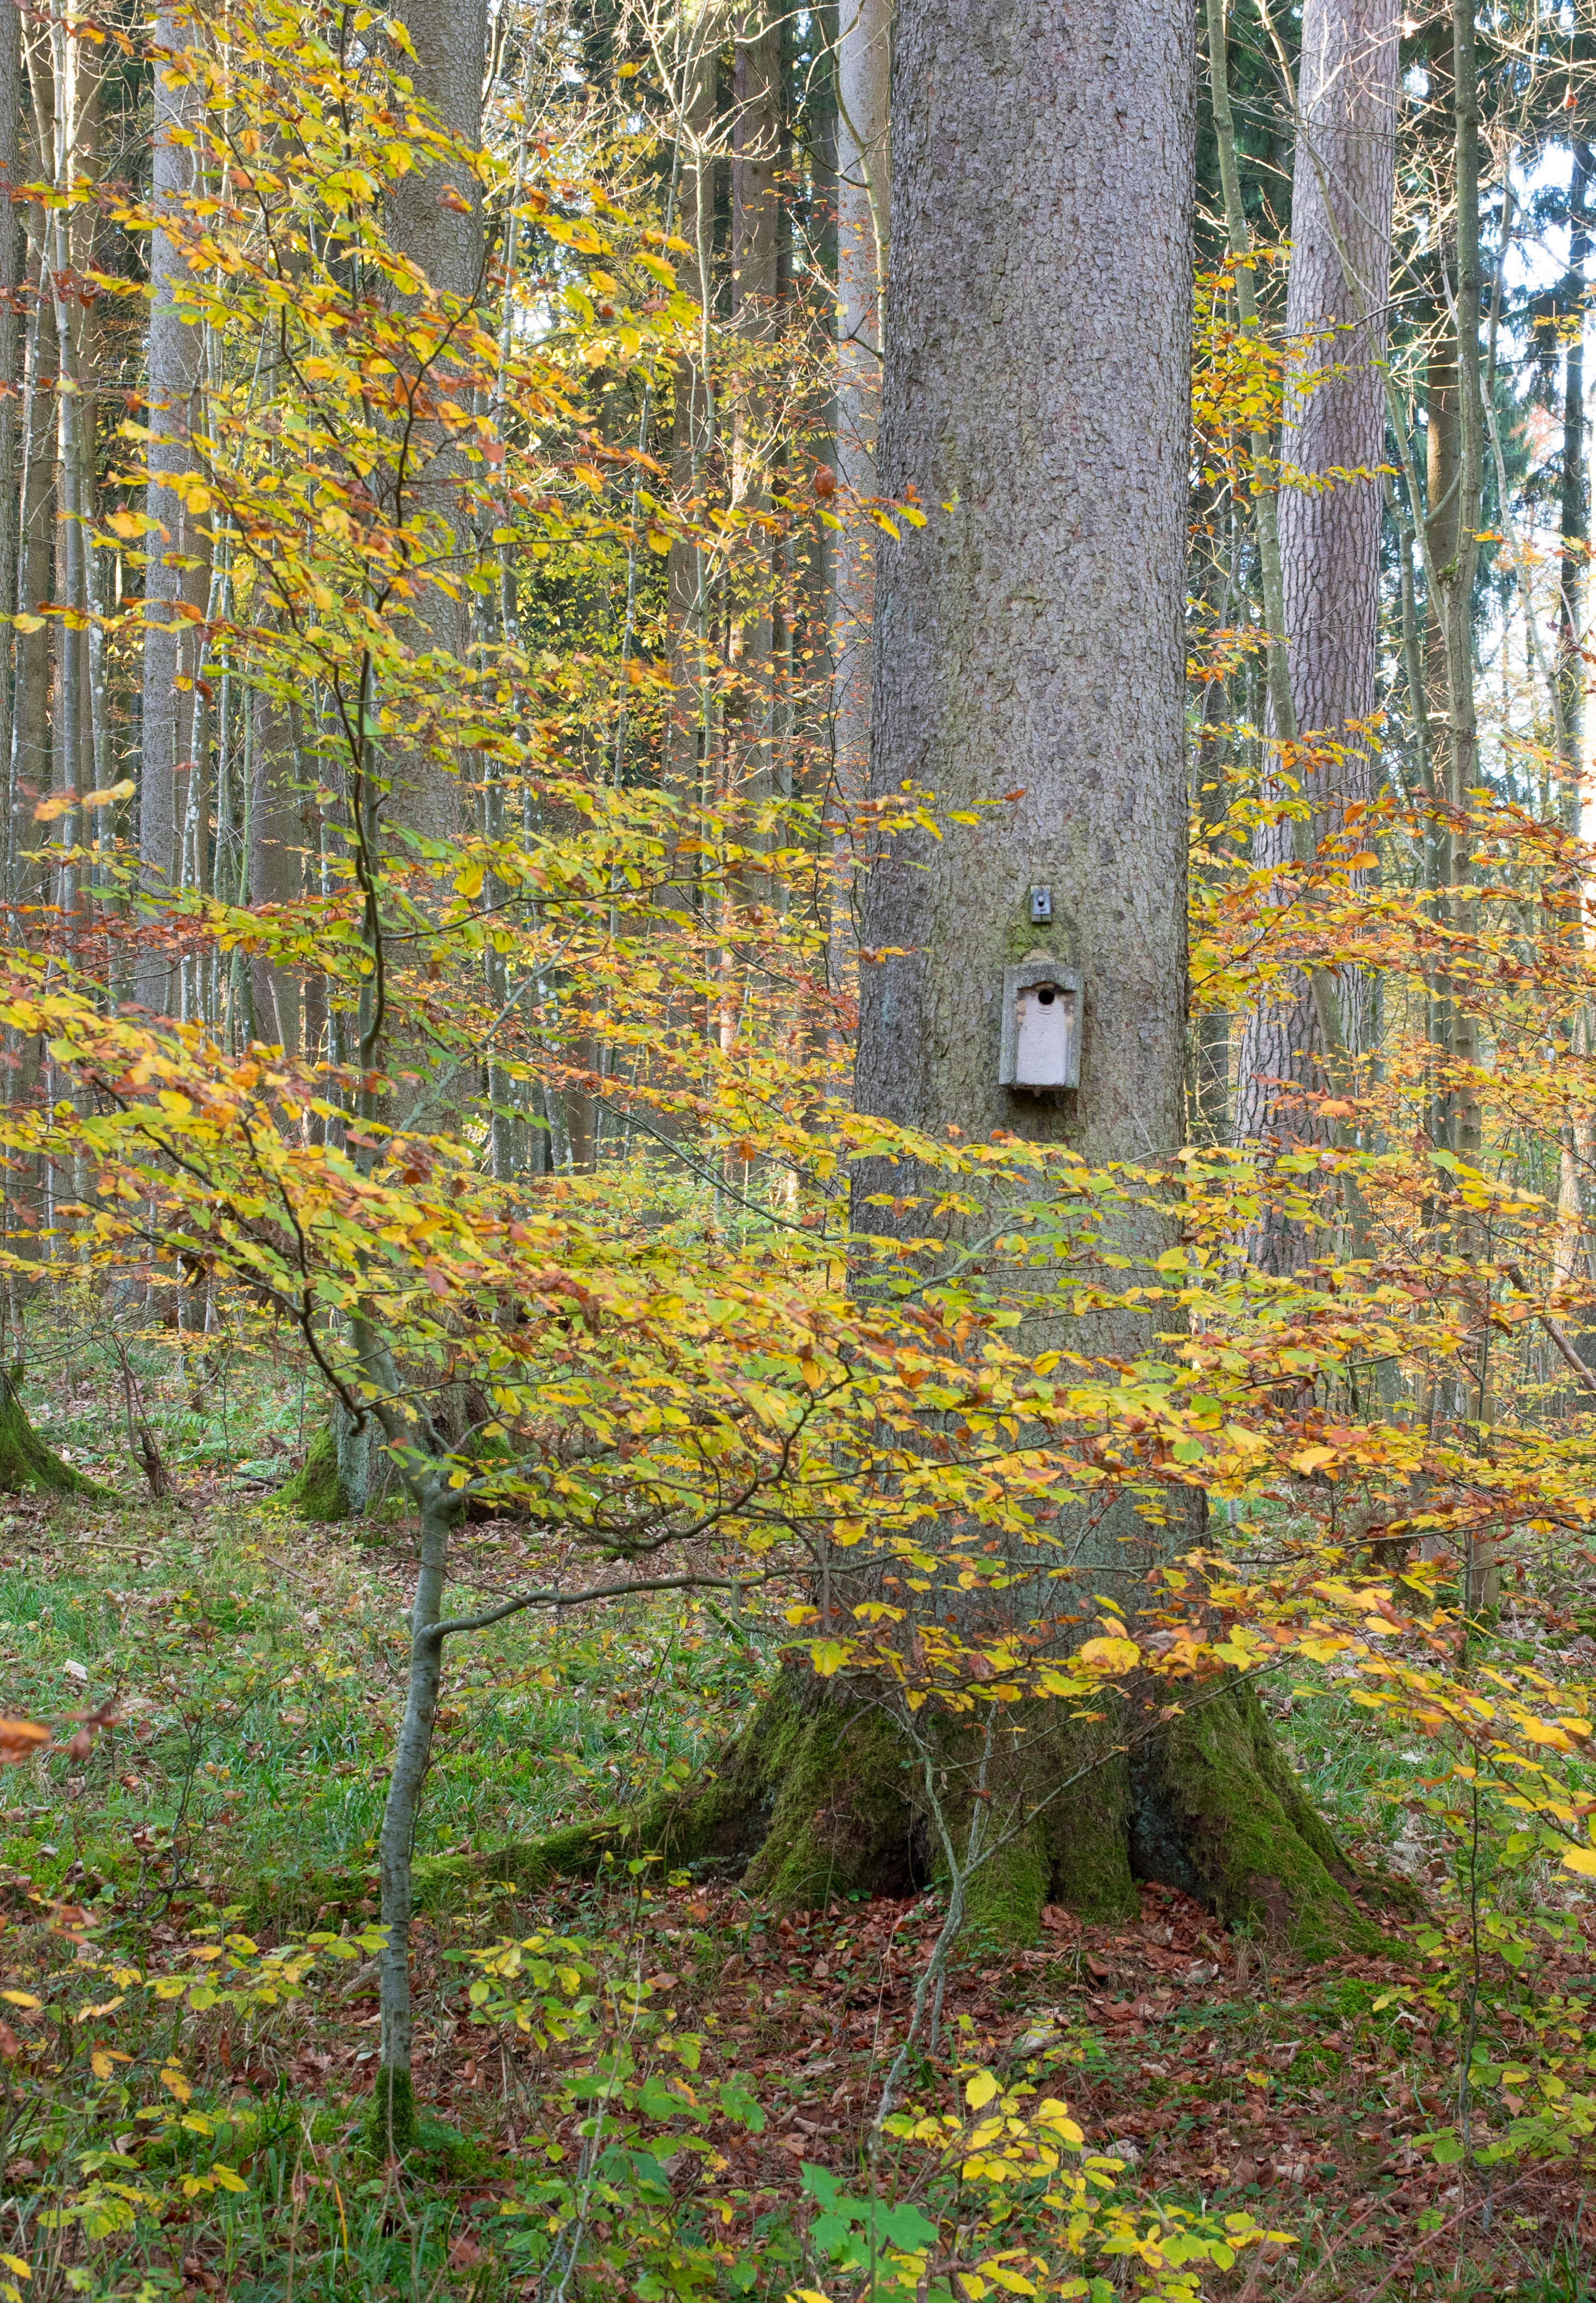
tree, nature, forest, light, plant, sun, sunset, sunlight, leaf, flower, log, golden, color, birch, autumn, botany, season, coloring, leaves, shrub, deciduous, grove, woodland, habitat, nest, mood, idyll, away, fall color, leaves in the autumn, autumn forest, evening sun, ecosystem, golden autumn, aviary, back light, forest path, flowering plant, biome, woody plant, temperate broadleaf and mixed forest, temperate coniferous forest, land plant